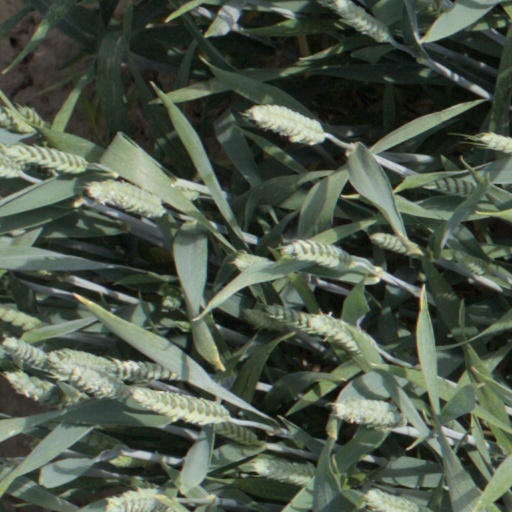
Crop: wheat